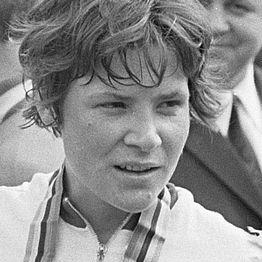
Age: 19